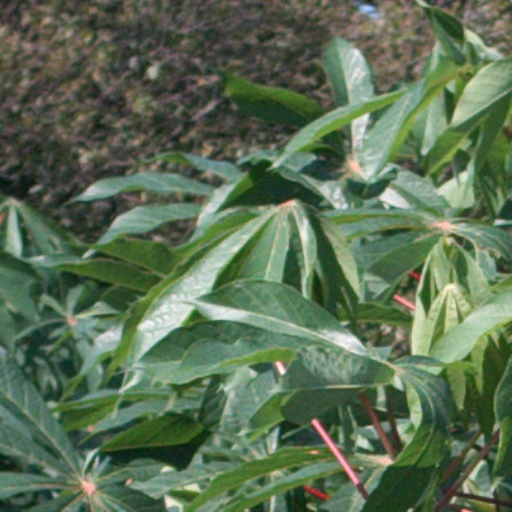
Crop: cassava